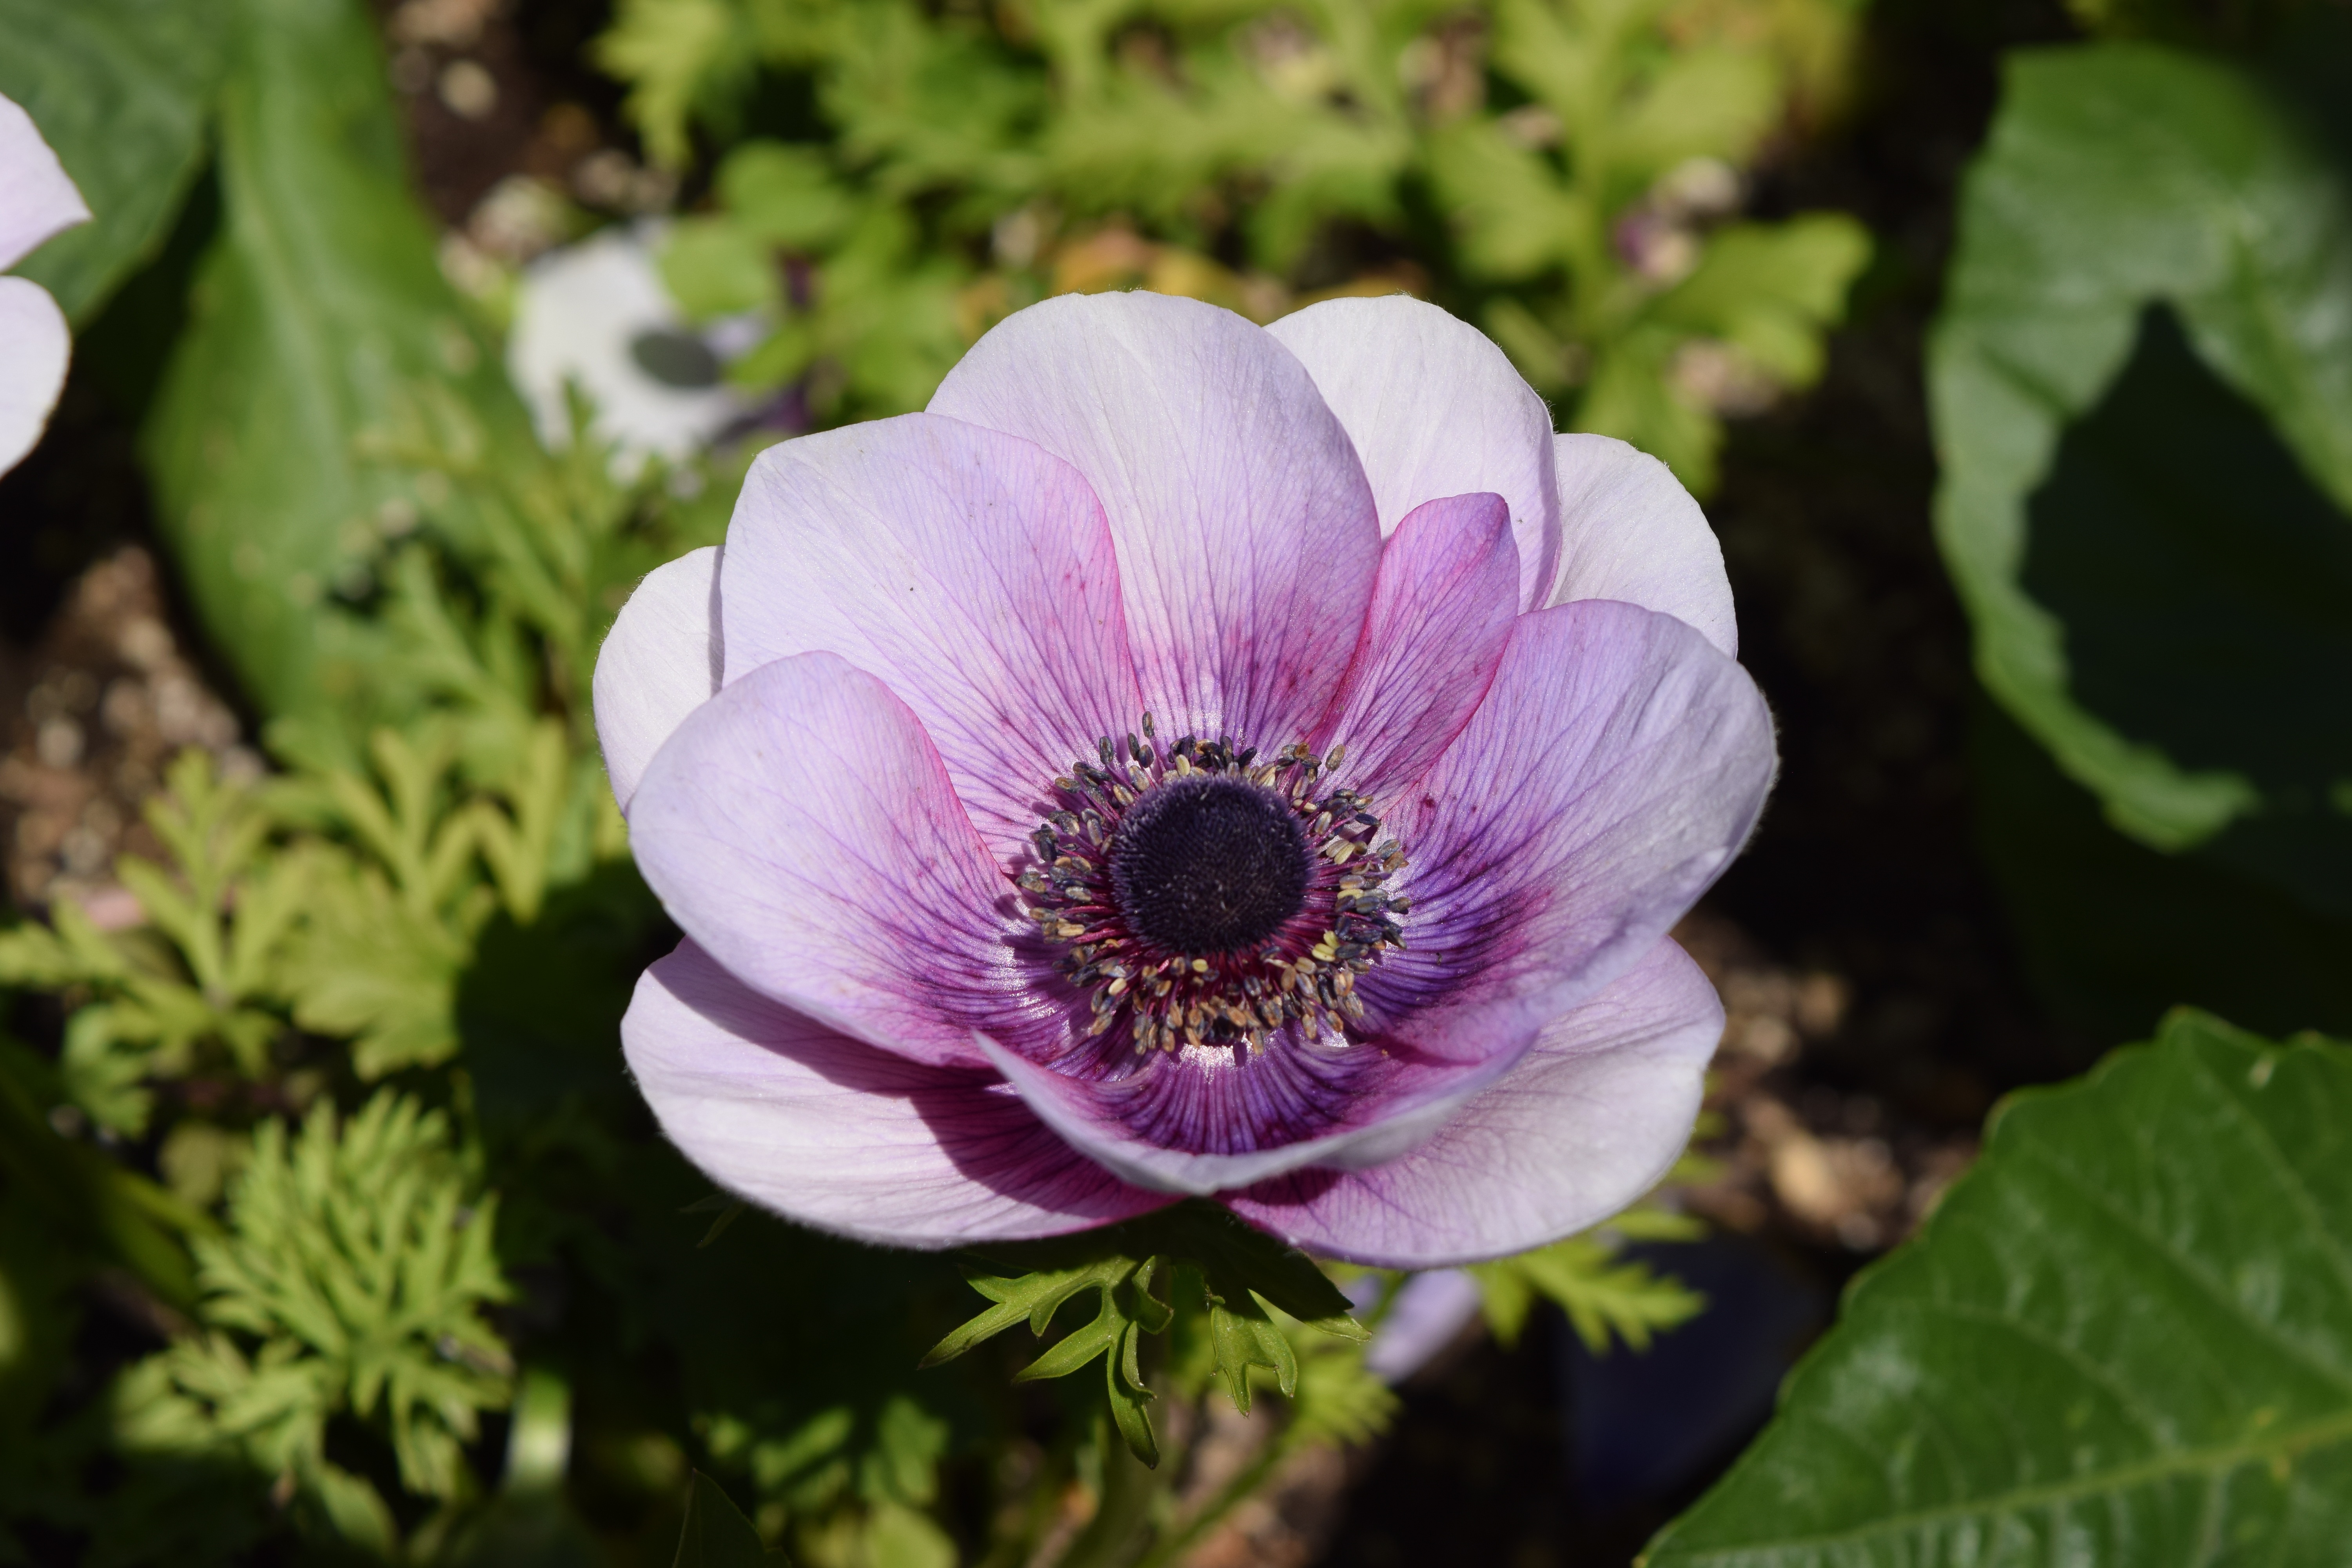
nature, blossom, plant, flower, purple, petal, botany, flora, wild flower, wildflower, close up, violet, macro photography, flowering plant, helmet flower, land plant